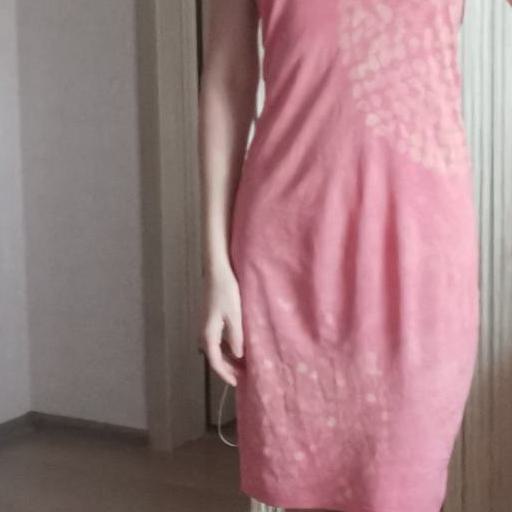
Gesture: no_gesture